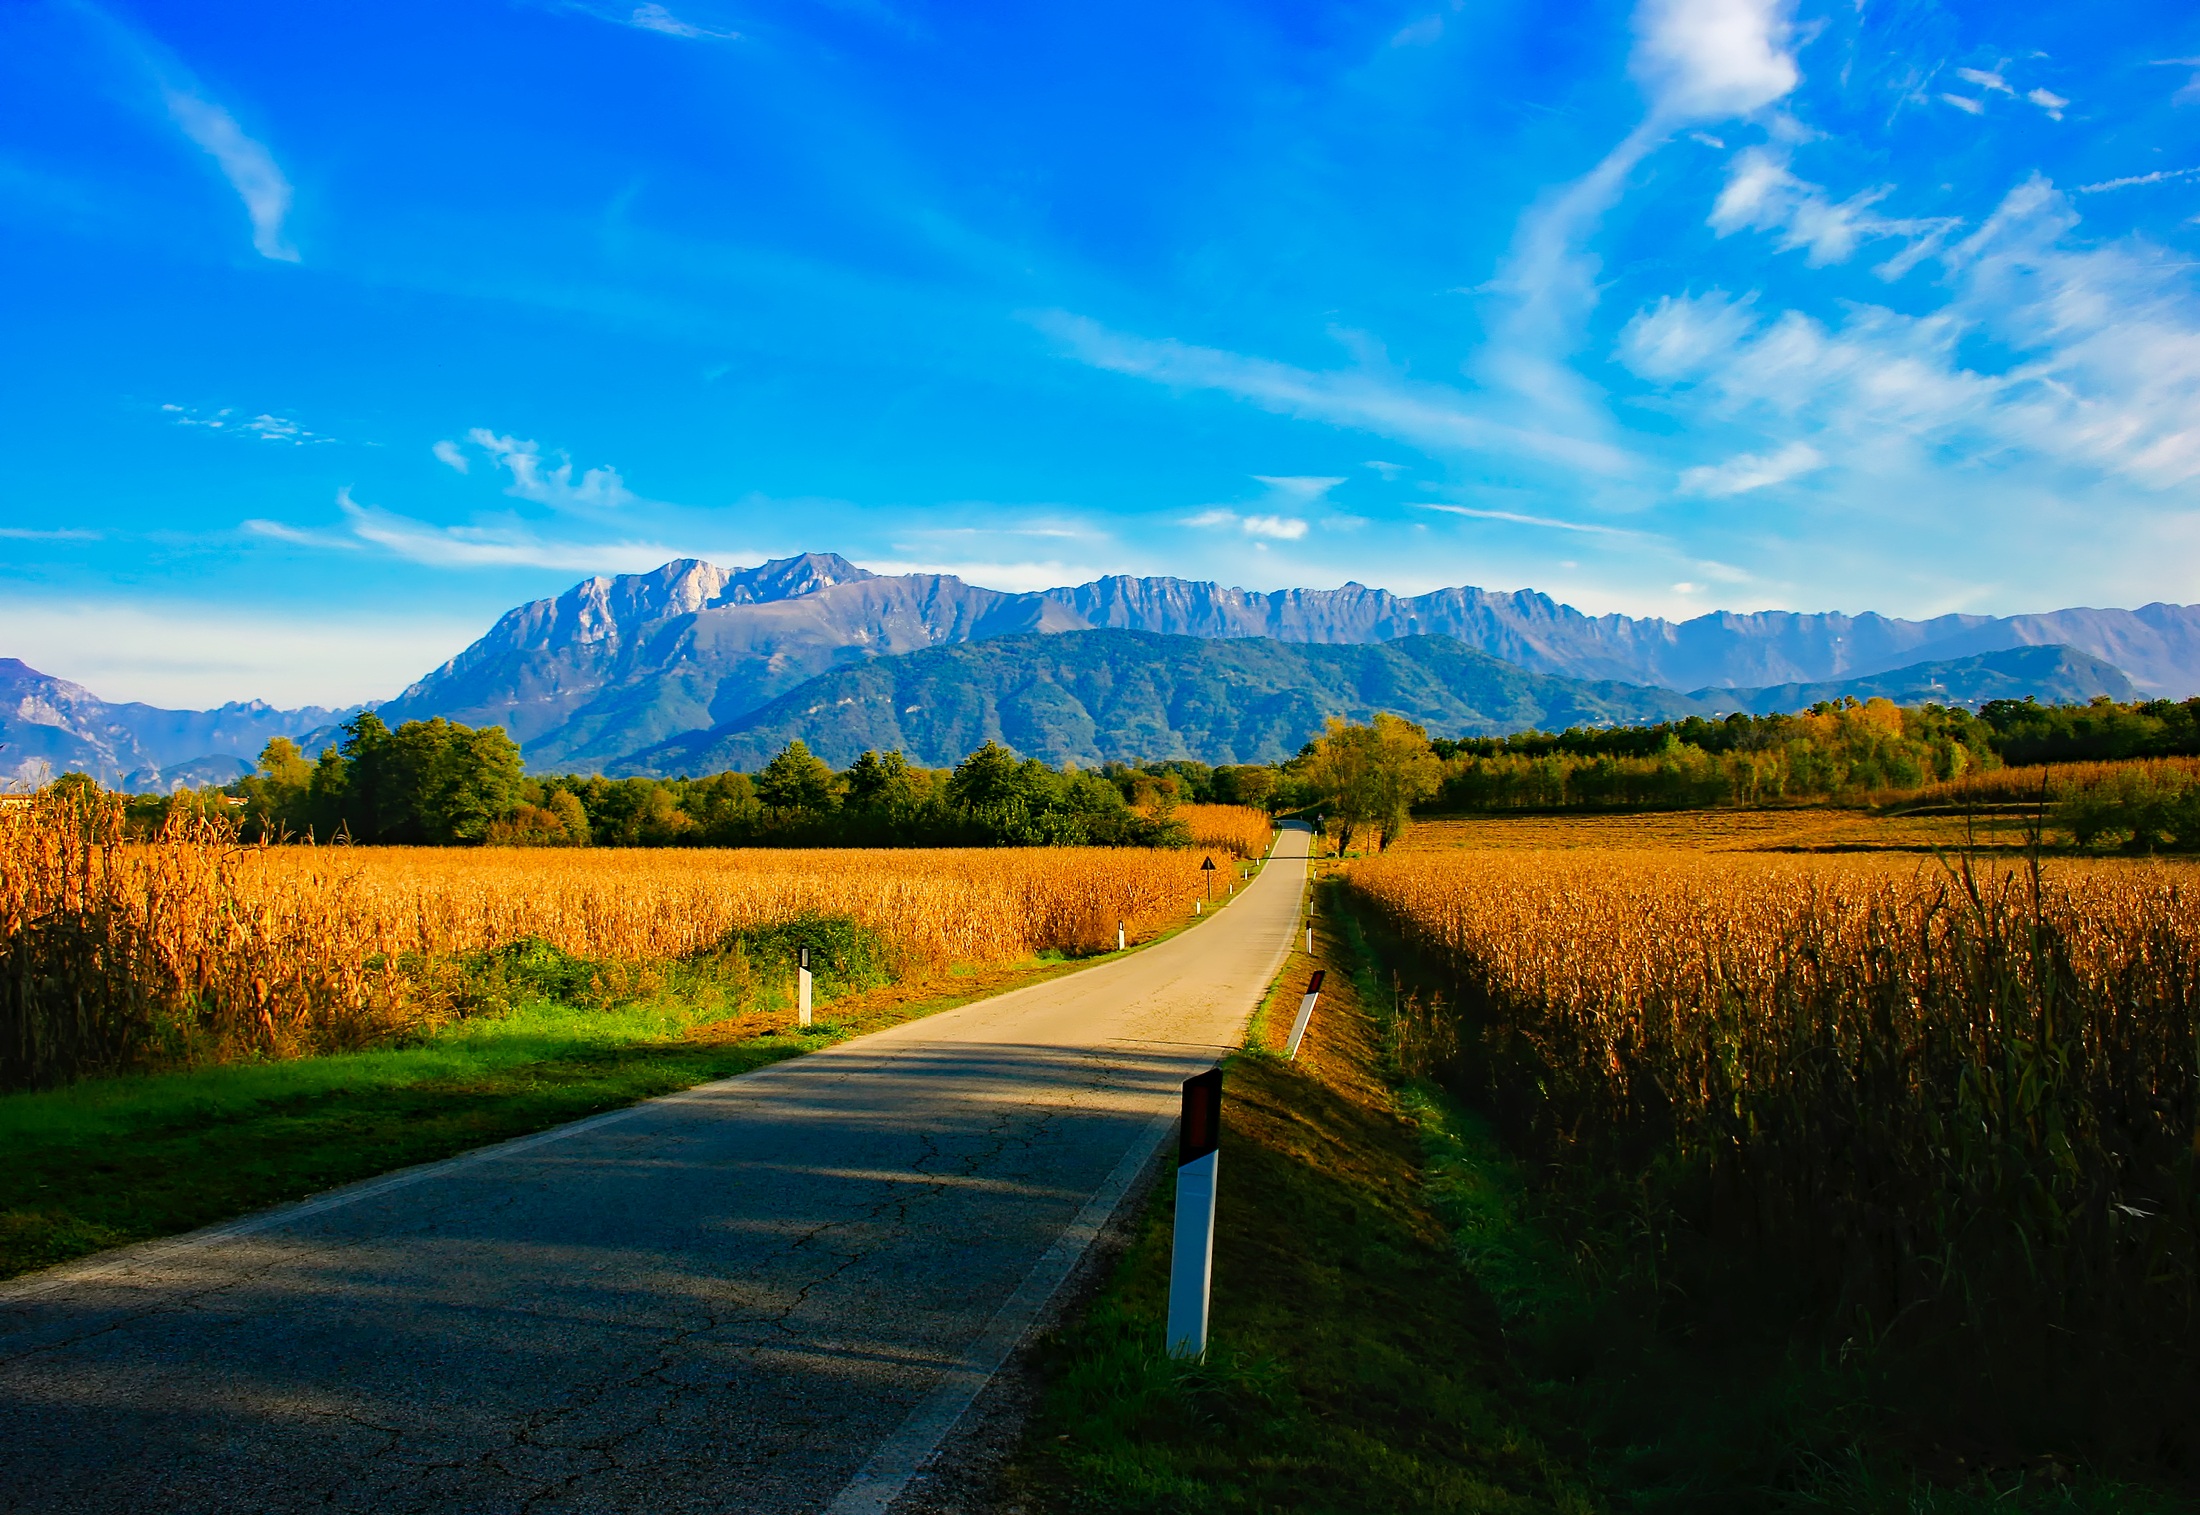
landscape, tree, nature, forest, grass, horizon, wilderness, mountain, cloud, sky, sunrise, road, field, farm, meadow, prairie, sunlight, morning, fall, hill, dawn, valley, mountain range, country, dusk, evening, rural, crop, scenic, pasture, autumn, corn, italy, agriculture, plain, trees, outdoors, woods, hdr, clouds, fields, mountains, grassland, plateau, habitat, ecosystem, rural area, natural environment, geographical feature, atmospheric phenomenon, mountainous landforms, computer wallpaper